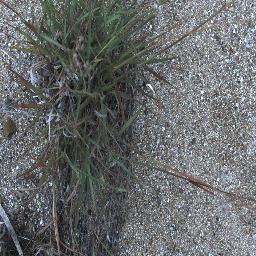
Label: negative